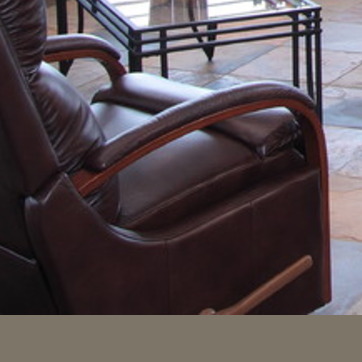
Material: leather